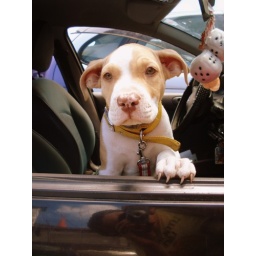
Met this doggy on the way to the supermarket... it's my reflection in the car door